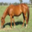
Label: horse